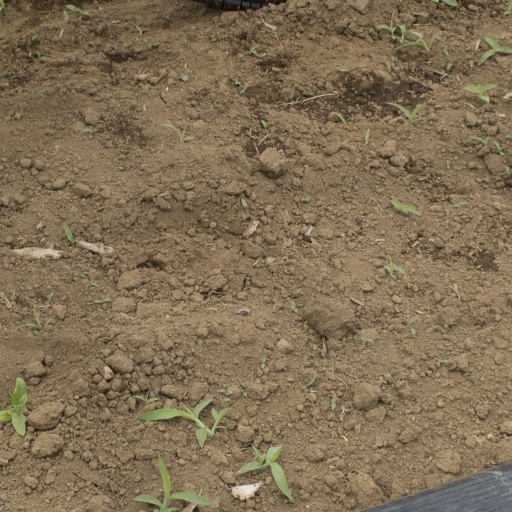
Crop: Jerusalem artichoke